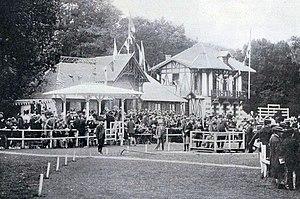
Le nouveau chalet de Racing Club de France, en 1897.
Le Racing Club de France, également connu sous le sigle RCF, est un club omnisports parisien fondé le 20 avril 1882 sous le nom de « Racing Club ». Il est fondateur et adhérent de la Fédération française des clubs omnisports.